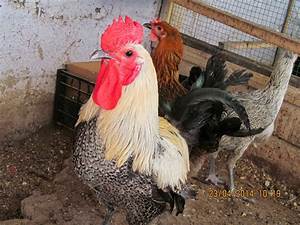
Label: gallina